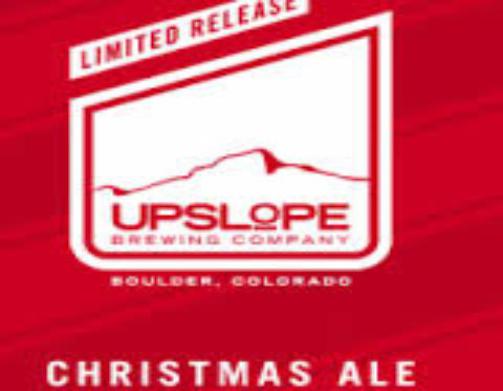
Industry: Food